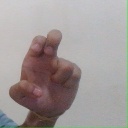
अक्षर: अ